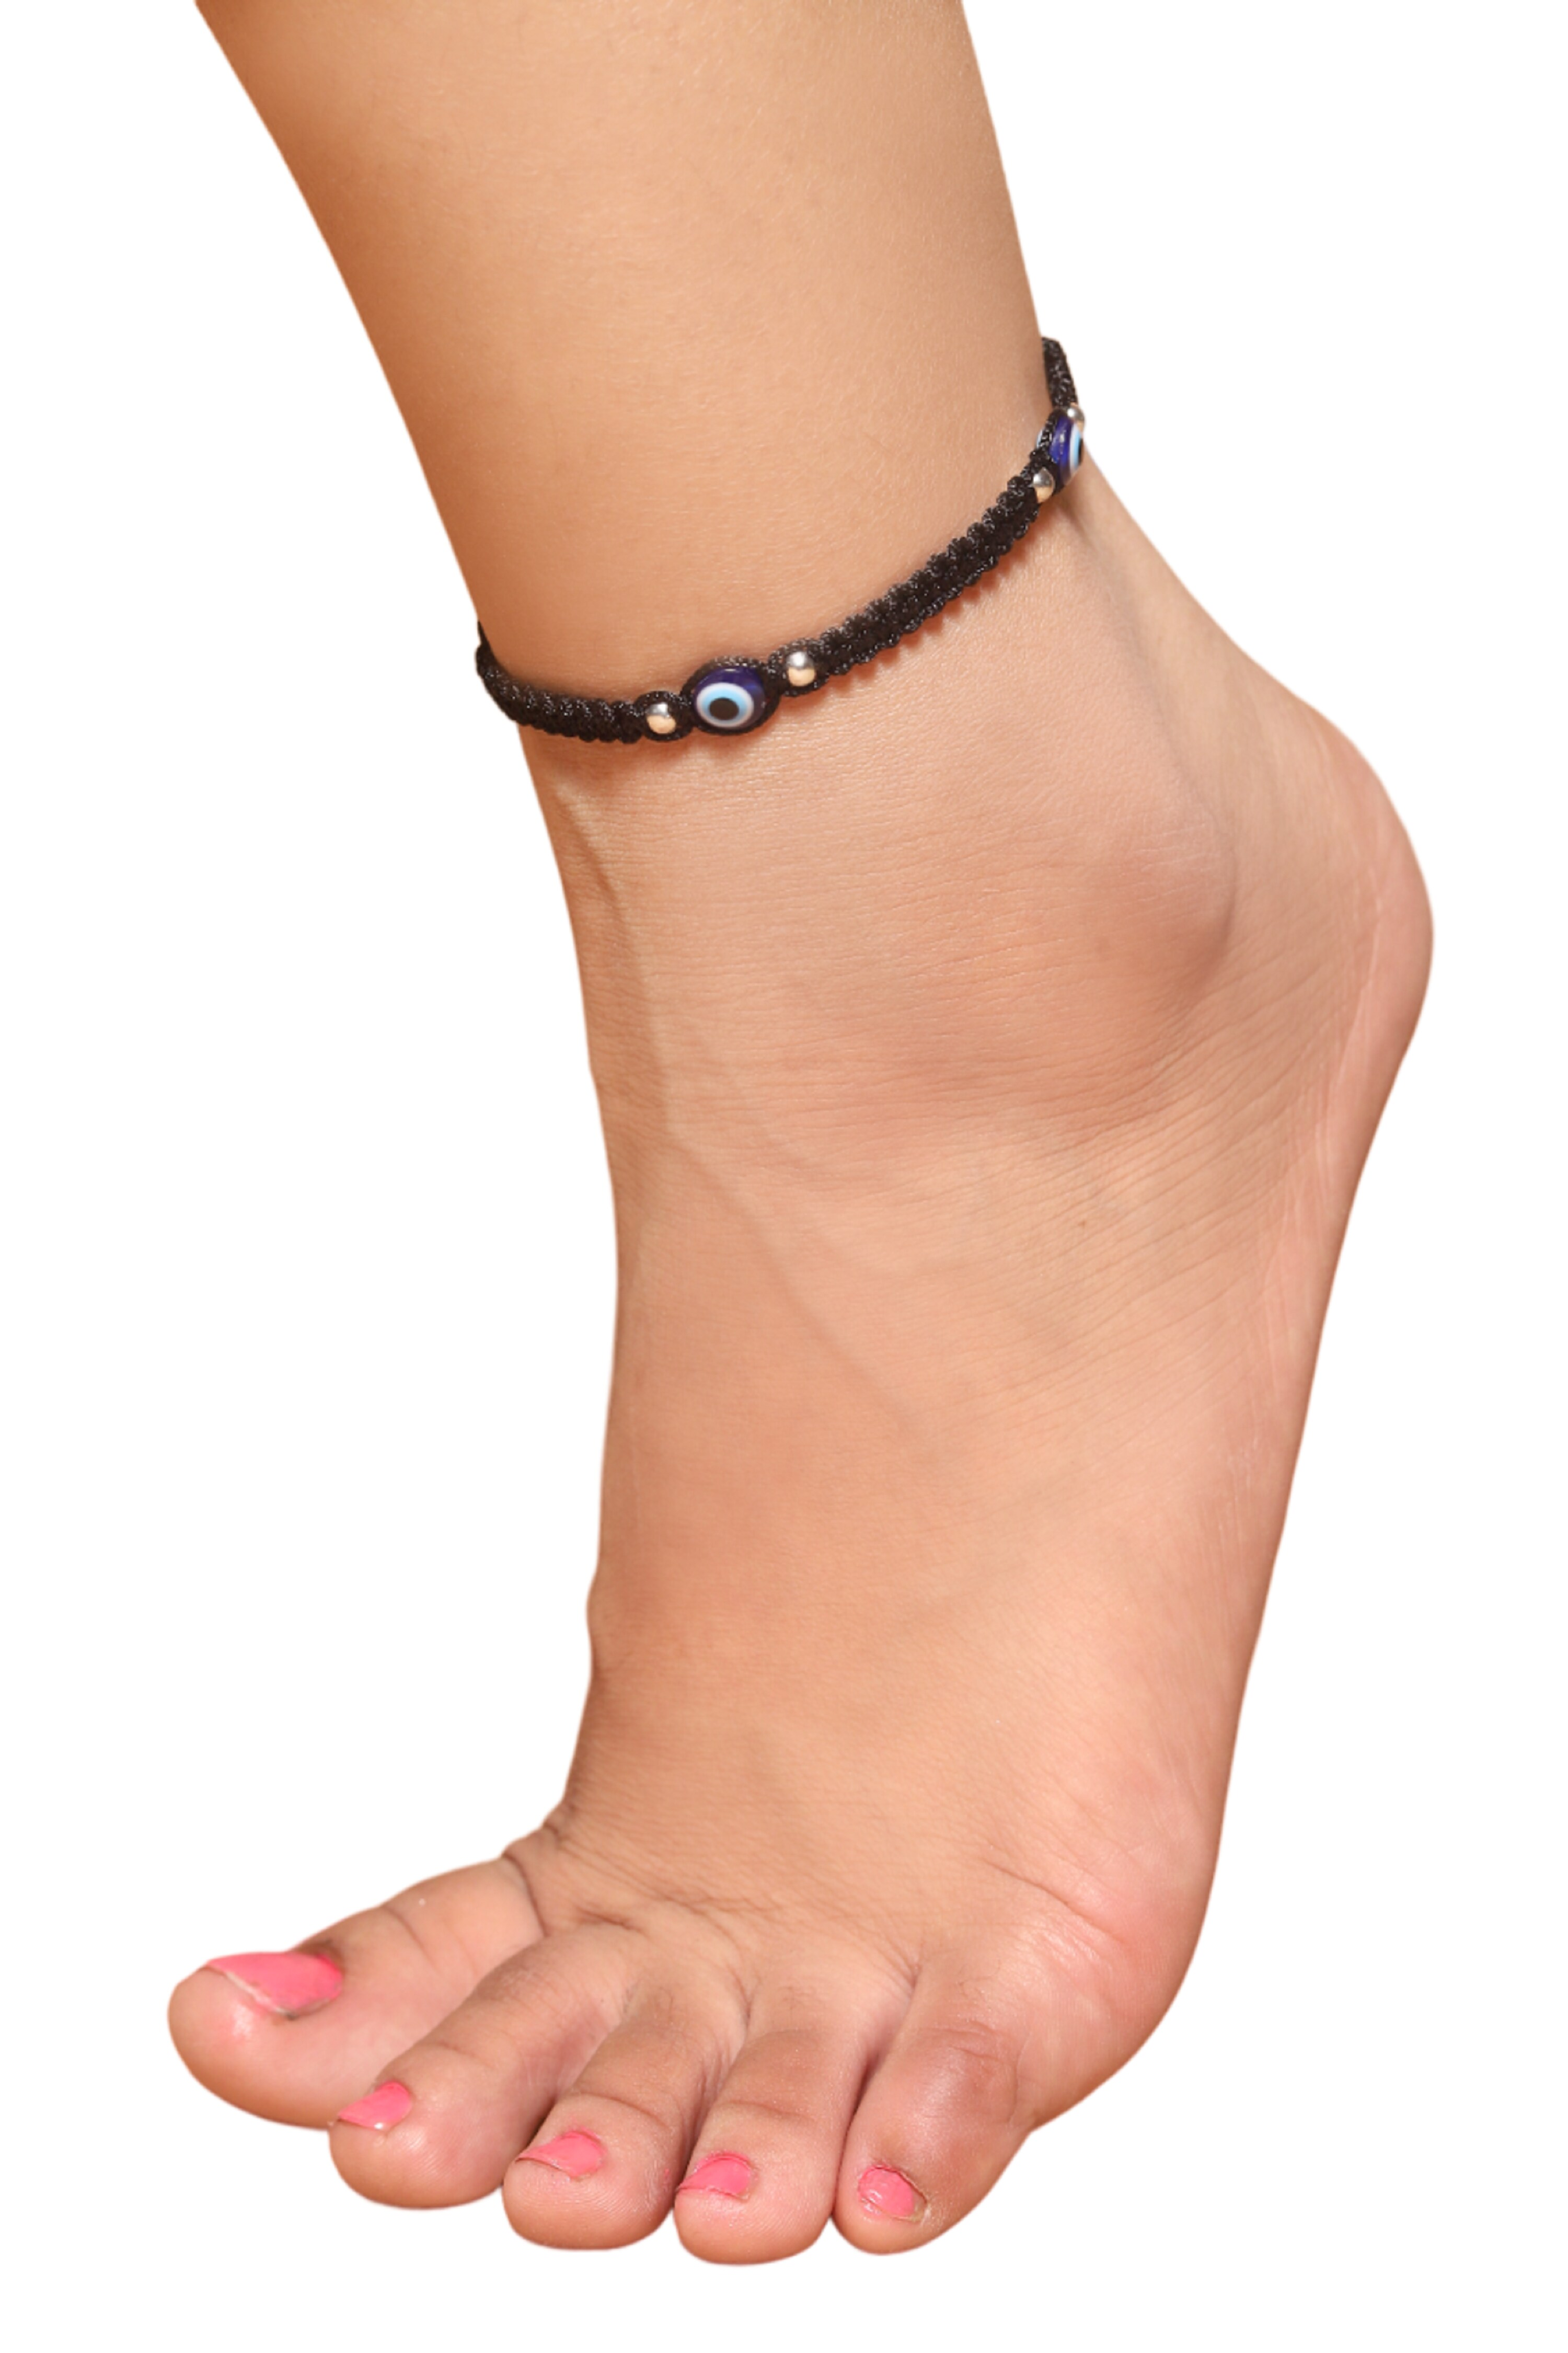
JYOKRISH Handmade Adjustable Black Thread 3 blue evil eye with Beads Anklet For Women | girls | Nazariya |Payal | Nazar Battu |Free Size |Pack of 2
Type: Anklet
Brand: JYOKRISH
Price: Rs. 299
This anklet is perfect for women and girls who appreciate unique and stylish accessories. It features a beautiful evil eye charm that is believed to ward off negative energy and bring good luck. 
Features: This piece is made of 925 sterling silver with silver plating. Wear your heart on your ankles with this exquisite piece from ZAVYA's silver collection, handcrafted with love. The minimal design makes this anklet absolutely irresistible.,This anklet is one of a kind. This anklet is perfect for any occasion or everyday wear, from grocery shopping to office wear and parties. This product has a single anklet. A pair option is also available for those who would like to glam up more,No chemical has been used in formation. All our products are anti-allergic and safe for the skin and very soothing and comfortable.| Disclaimer: Product may vary slightly from the image shown due to the photographic lighting effect and monitor screen. We,The anklet comes in an attractive jewelry box containing a Zavya jewelry kit with soft foam, a lovely envelope with essential information, and silver authentication certification.,Wipe your jewelry with the soft cloth after every use, and store it in a flat box to avoid accidental scratches. Keep sprays, makeup, moisture, and perfumes away from your jewelry. Do not soak it in water.